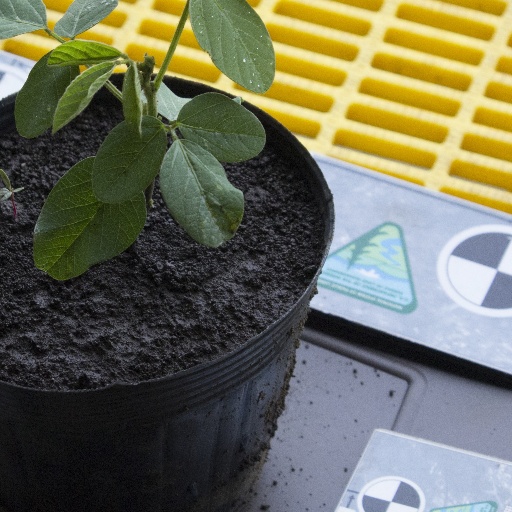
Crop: soybean